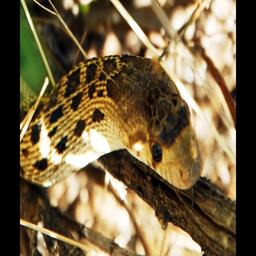
Animal: snakes